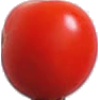
Label: Tomato Cherry Red 1